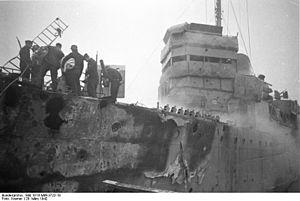
René-Yves Creston, pseudonyme de René Pierre Joseph Creston, né le 25 octobre 1898 à Saint-Nazaire, et mort à Étables-sur-Mer le 30 mai 1964, est un peintre, graveur, illustrateur, sculpteur et ethnologue breton. Il est nommé peintre officiel de la Marine en 1936.